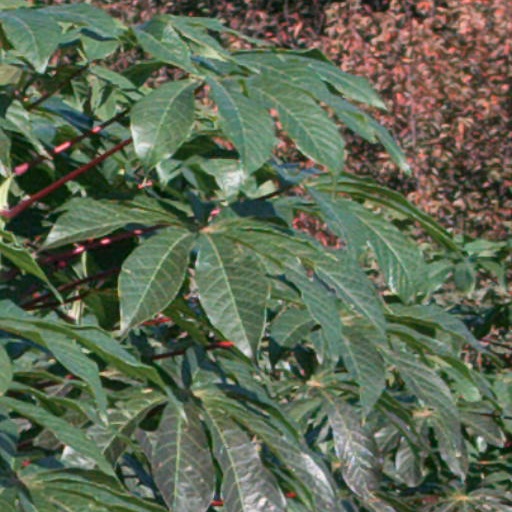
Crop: cassava